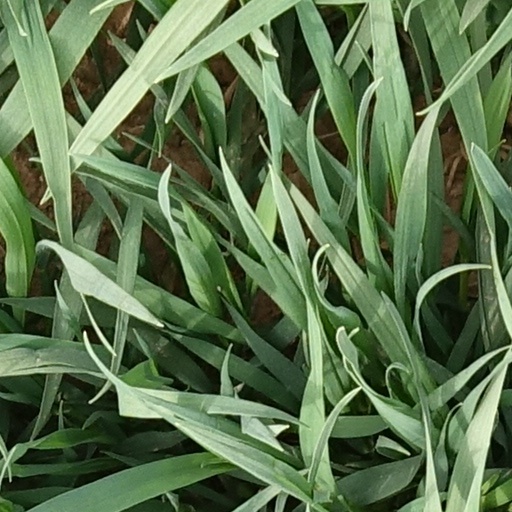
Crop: wheat